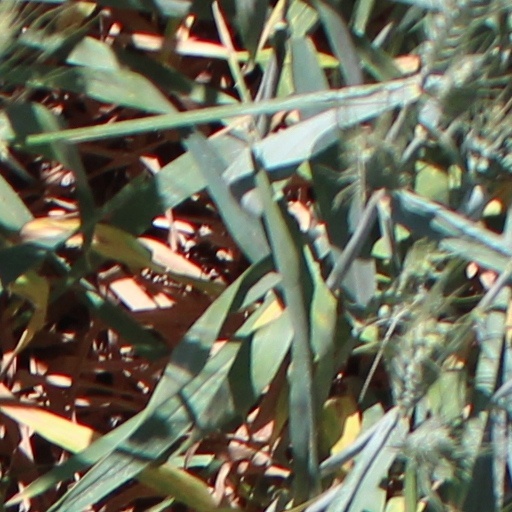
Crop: wheat